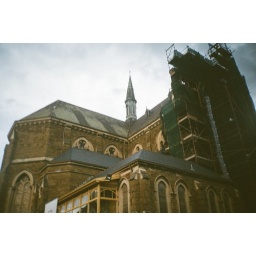
Church in North Melbourne where we play basket ball